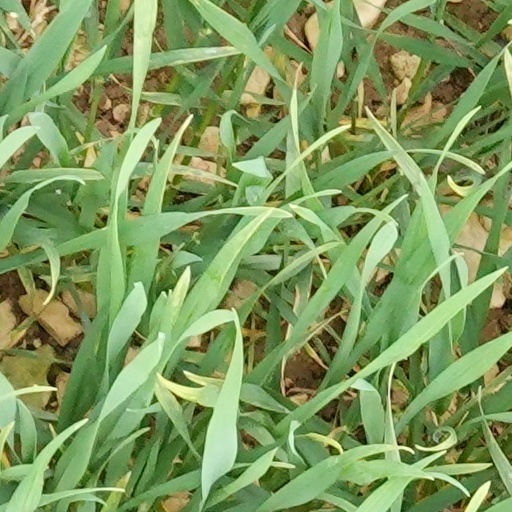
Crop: wheat